Pelecanimimus

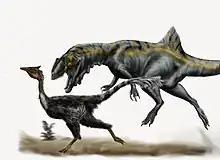
"Pelecanimimus" being chased by "Concavenator"

Only one other ornithomimosaur is known to possess teeth, "Harpymimus", which had far fewer (eleven total, and only in the lower jaw). The presence of such a large number of teeth in "Pelecanimimus", coupled with a lack of interdental space, was interpreted by Pérez-Moreno "et al." as an adaptation for cutting and ripping, a "functional counterpart of the cutting edge of a beak," as well as an exaptation leading to the toothless cutting edge found in later ornithomimosaurs. The arms and hands of "Pelecanimimus" were more typical of ornithomimosaurs, with the ulna and radius bones in the lower arm tightly adhered to each other. The hand was hook-like and had fingers of equal length equipped with rather straight claws.